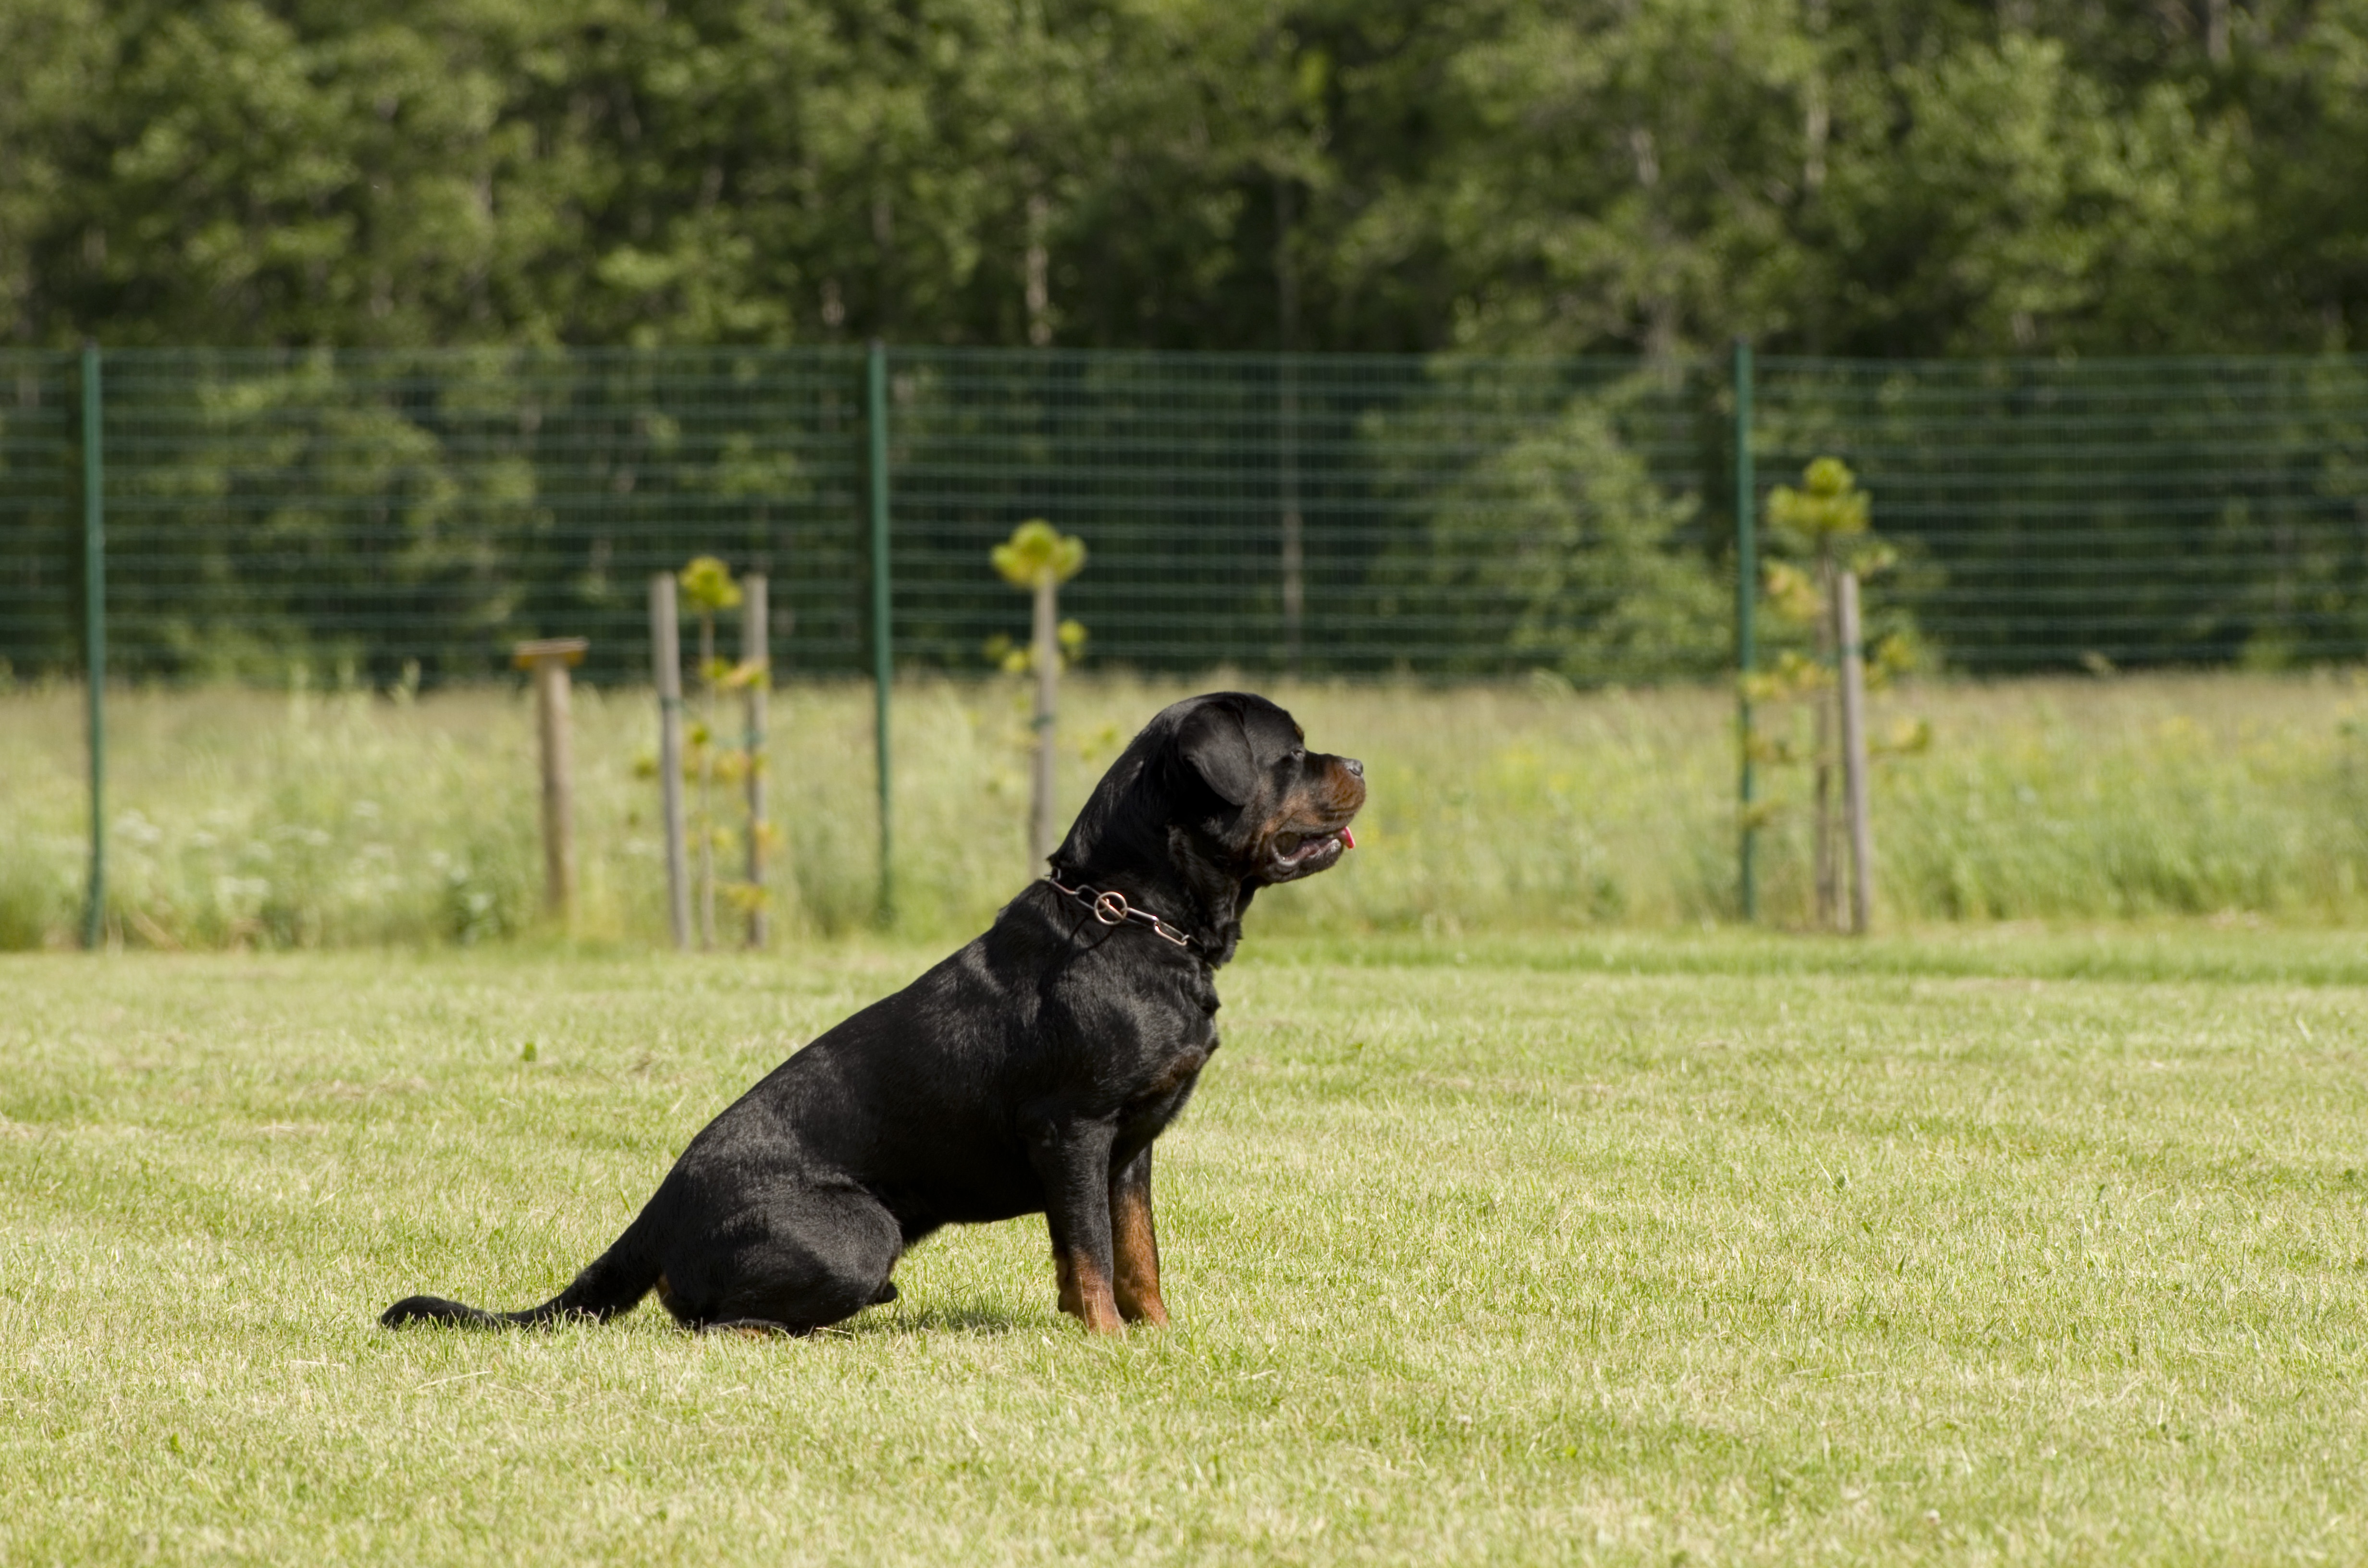
dog, sitting, mammal, competition, vertebrate, labrador retriever, dog breed, rottweiler, dog like mammal